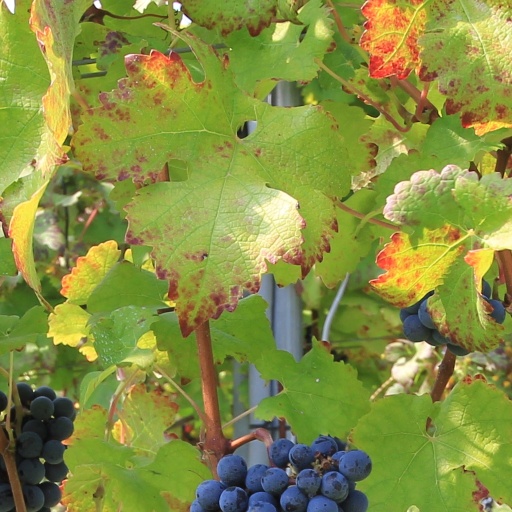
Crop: grape